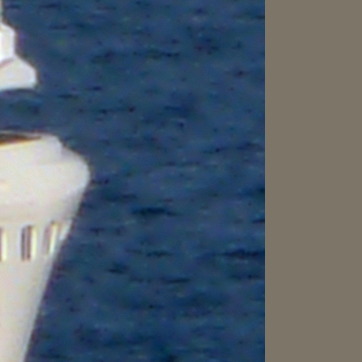
Material: water